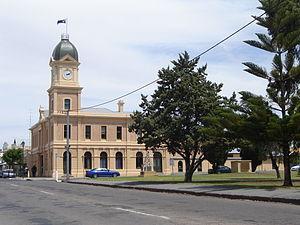
Moonta est une ville côtière du « triangle du cuivre ». Elle est située dans la péninsule de Yorke, en Australie-Méridionale, à 144 km au nord-nord-ouest d'Adélaïde, la capitale de l'état. Les villes de Kadina, Moonta et Wallaroo et leurs environs sont appelés quelquefois la « petite Cornouailles » en souvenir de tous les mineurs de cette région anglaise qui ont immigré ici à la fin du XIXᵉ siècle.